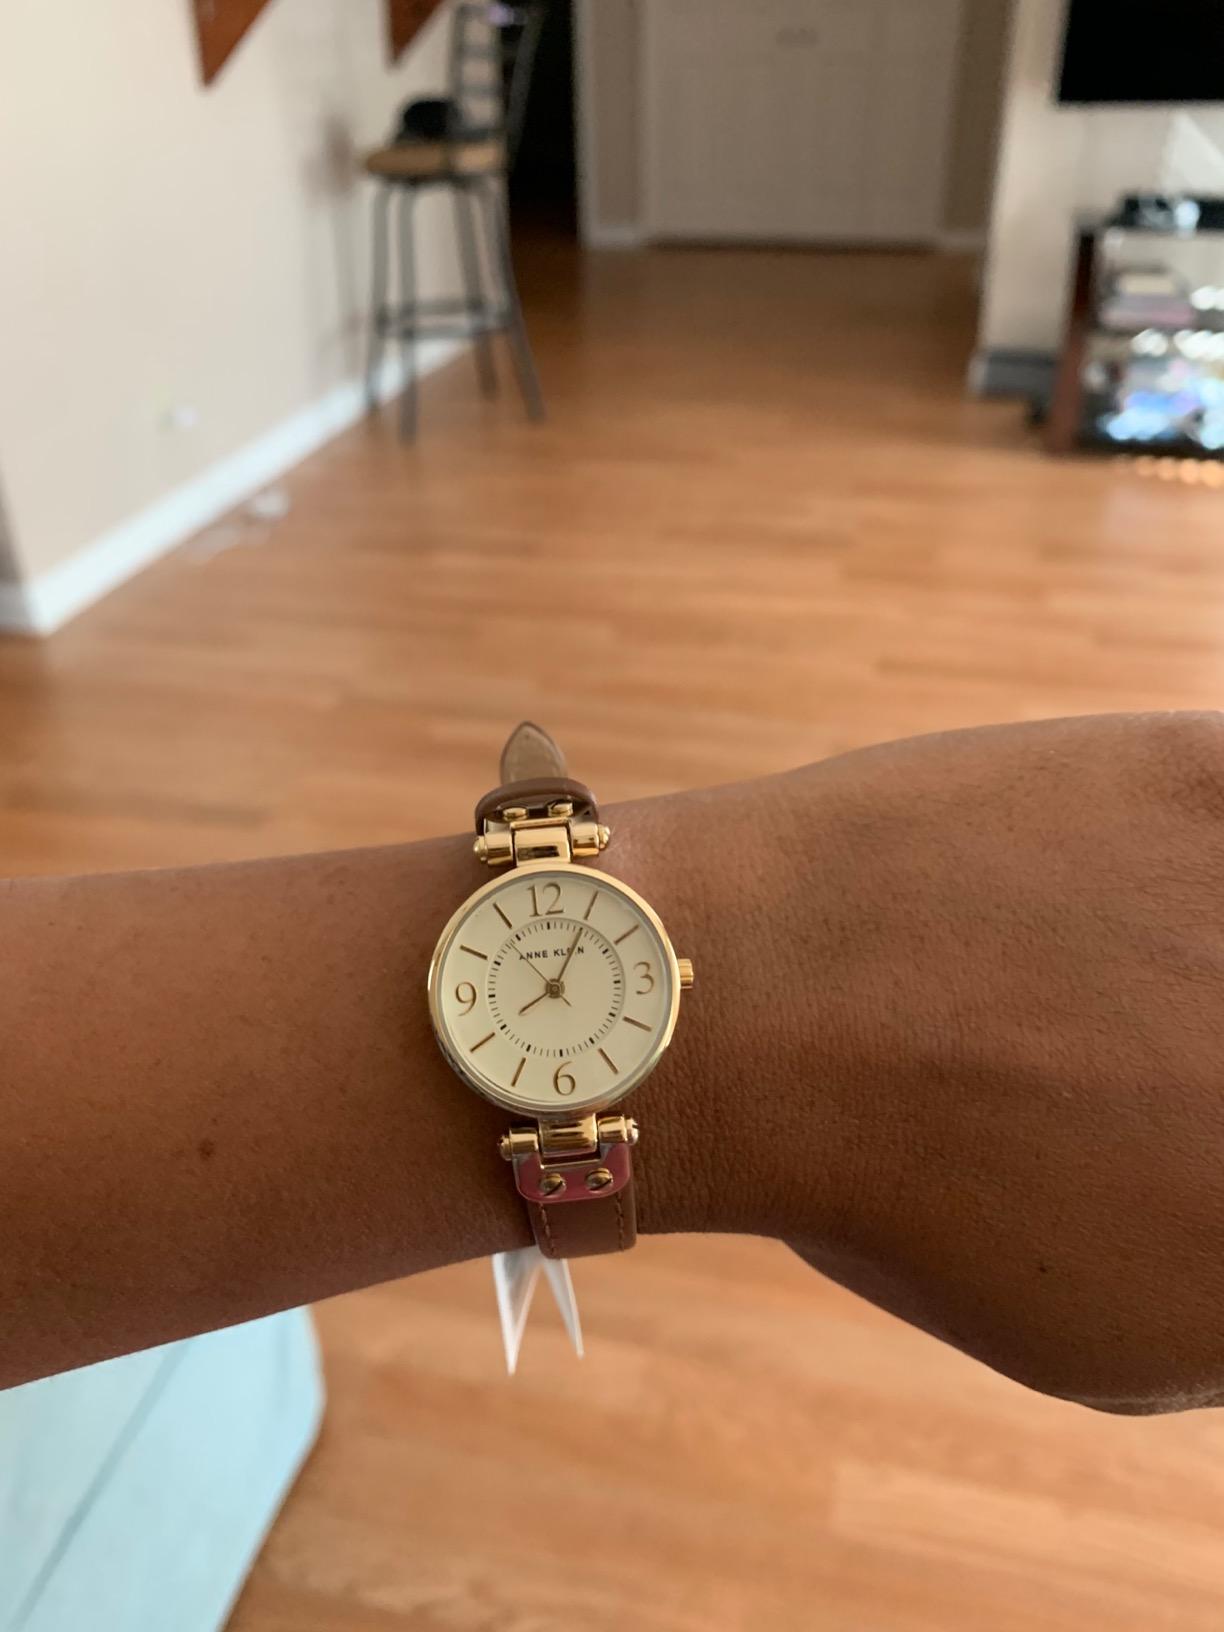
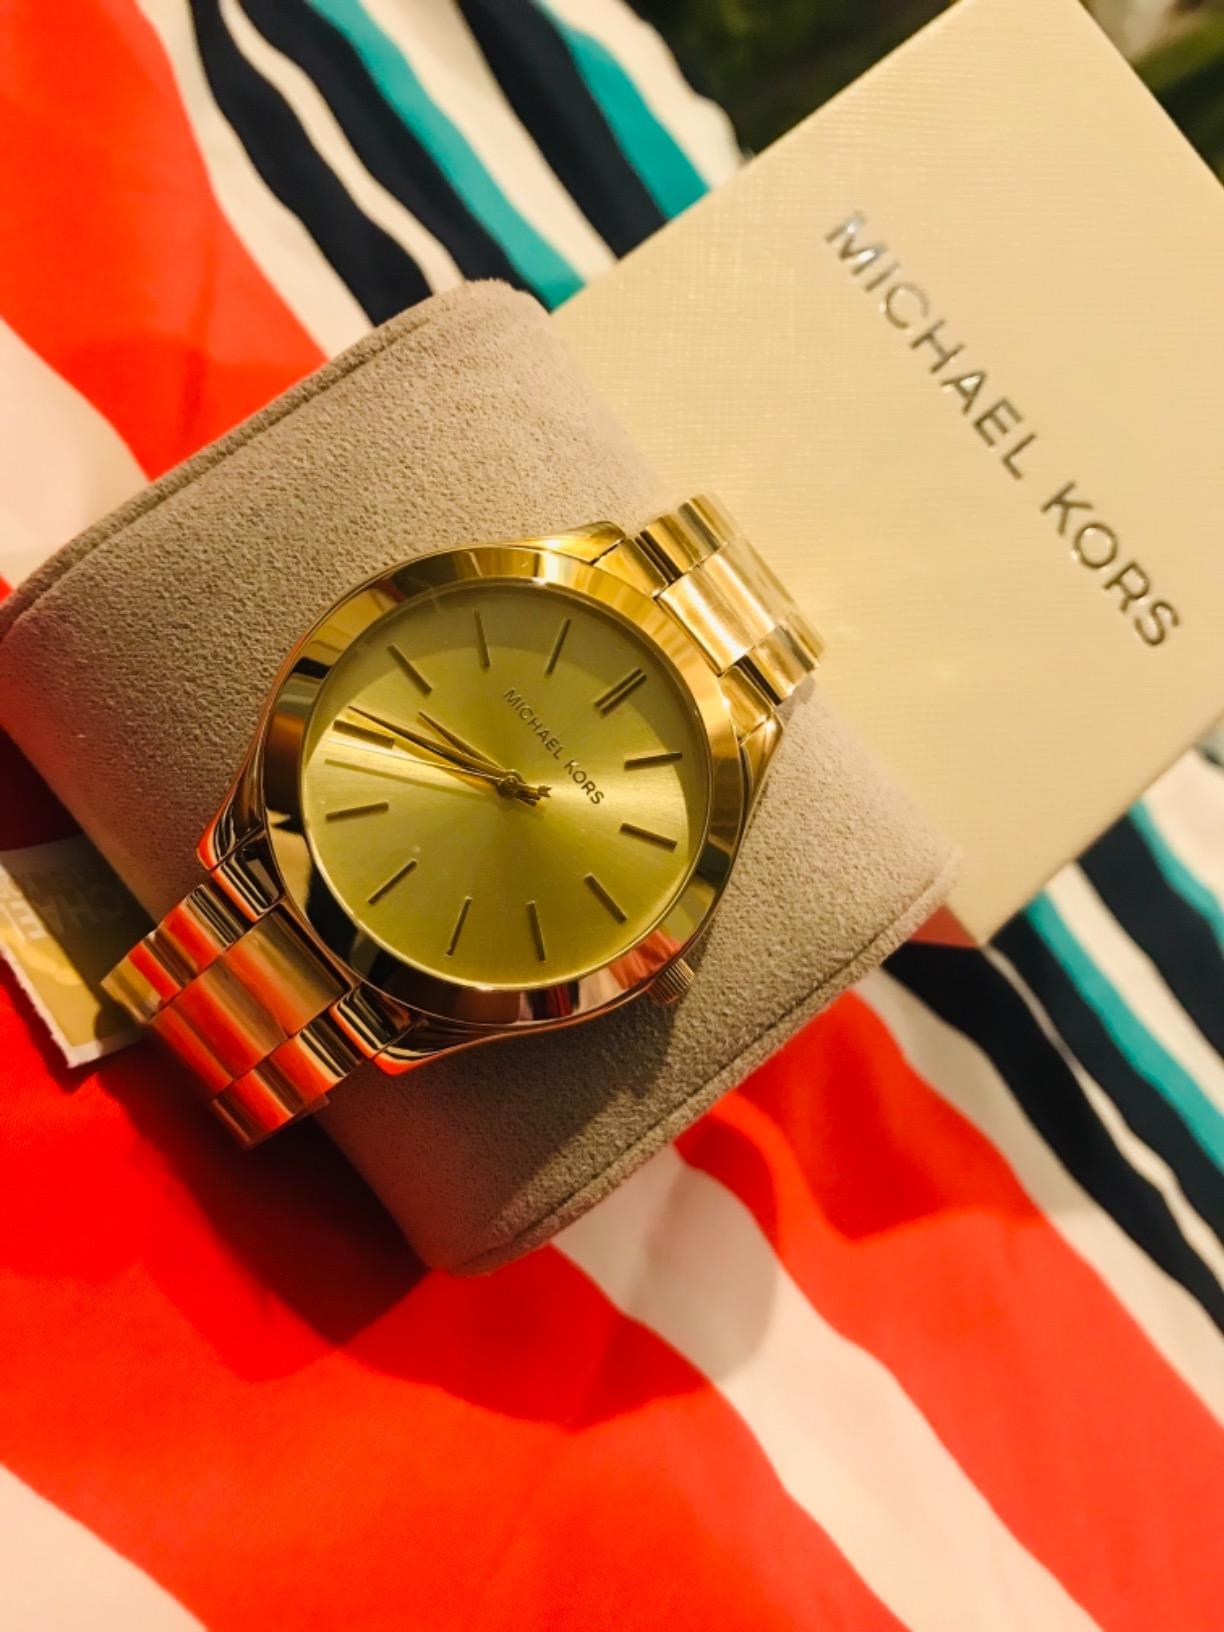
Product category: accessories_watch
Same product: no